Toronto waterfront

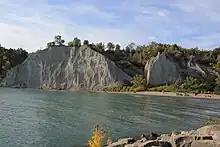
Elevated portions of Toronto's waterfront, like the Scarborough Bluffs, made up the shorelines of Lake Iroquois, a glacial lake that preceded Lake Ontario.

Lake Ontario is a recent lake. As the last glaciation, the Laurentian glaciation receded, a number of proglacial lakes filled in basins adjacent to the glacier. One of those proglacial lakes was Lake Iroquois. Lake Iroquois was considerably deeper than Lake Ontario, as a lobe of the Laurentian glacier still filled the valley of what is now the St. Lawrence River. The southern boundary of Lake Iroquois was the Niagara escarpment. The lake flowed over the Niagara Escarpment east of Rochester, and flowed to the Atlantic Ocean down what is now the Mohawk River, to the Hudson River. The shoreline of Lake Iroquois can be observed in steep hills, such as that on the north side of Davenport Road. Casa Loma has a view of the harbour, four kilometres away, as it is on the height of the old shoreline.